Bedtime Story (1941 film)

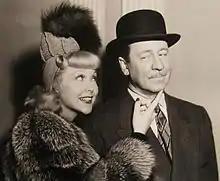
Joyce Compton and Robert Benchley in "Bedtime Story"

Bedtime Story is a 1941 American comedy of remarriage directed by Alexander Hall and starring Fredric March, Loretta Young, and Robert Benchley. The supporting cast includes Eve Arden and Joyce Compton.